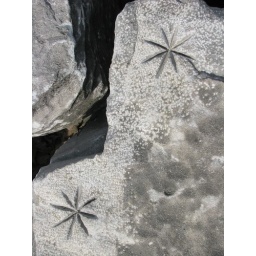
Two stars carved into the rocks that line the beach at Britania Park in Ottawa, Ontario Canada. Spring 2008